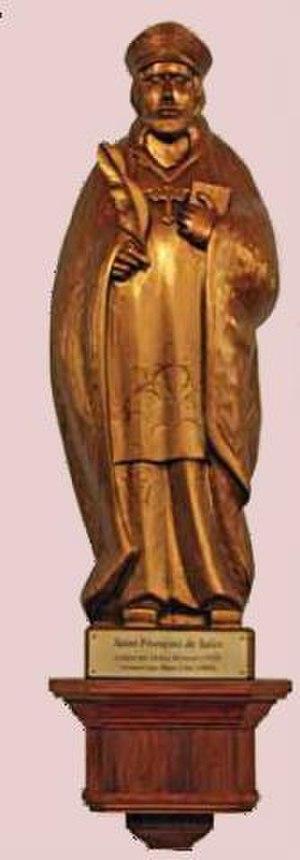
Statue de Saint François de Sales par Denys Morisset en 1955, restaurée par Marc Côté, dans l'église Saint-François à l'île d'Orléans
Saint-François-de-l'Île-d'Orléans est une municipalité du Québec située dans la MRC de l'Île-d'Orléans dans la région administrative de la Capitale-Nationale.